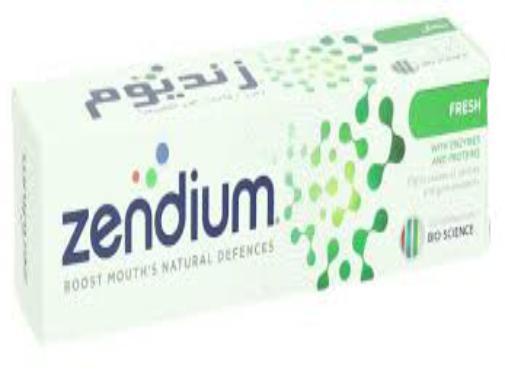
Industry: Medical